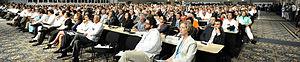
Vue générale de la grande salle de conférence, avec les participants à la Conférence sur le climat de Cancun, représentants de 190 pays venus travailler aux suites à donner au Protocole de Kyoto et de Copenhague, au Mexique, en décembre 2010.
La Conférence des parties à la convention sur les changements climatiques de Cancún s'est tenue à Cancún, dans l'État mexicain du Quintana Roo, du 29 novembre au 10 décembre 2010.